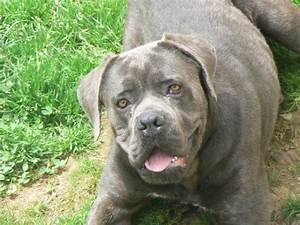
Label: cane